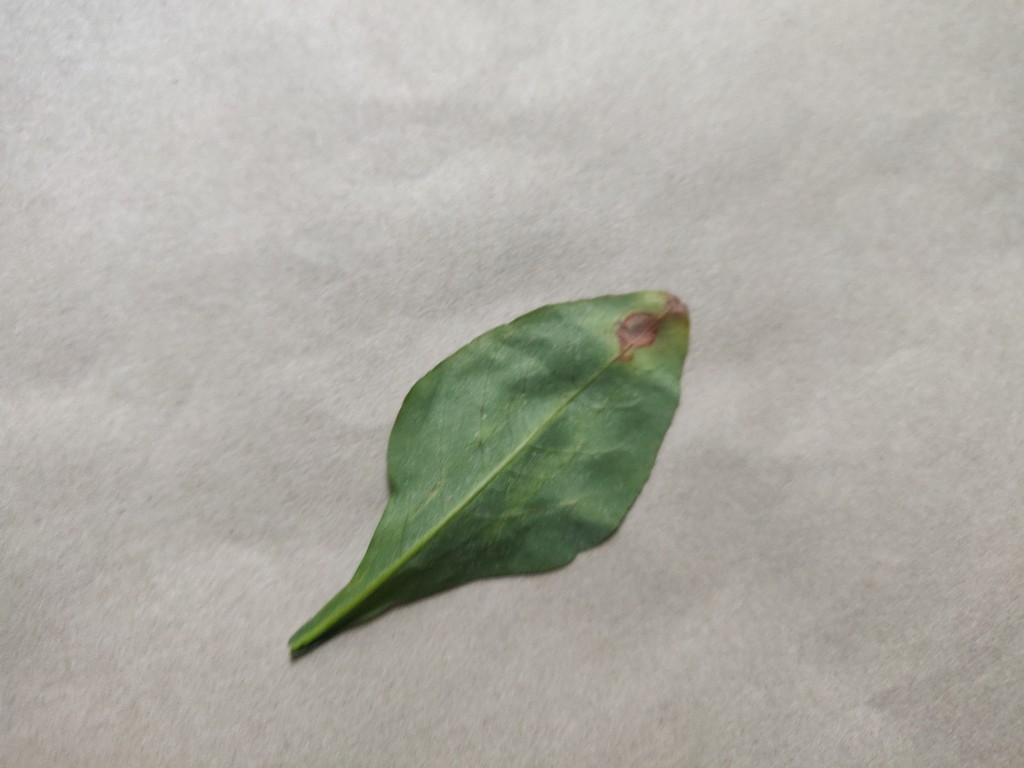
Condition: Unhealthy
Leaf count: single
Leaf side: back